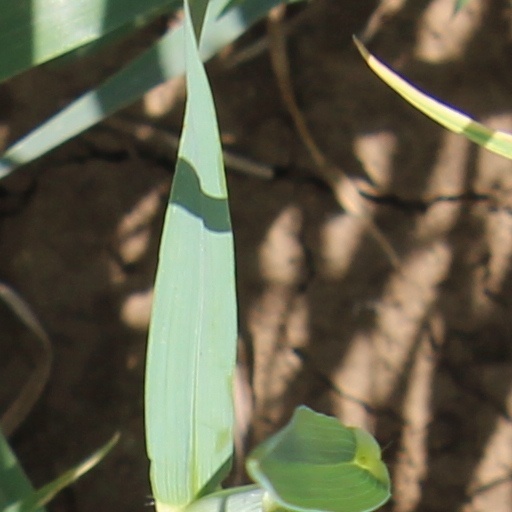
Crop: wheat